Marco Scutaro

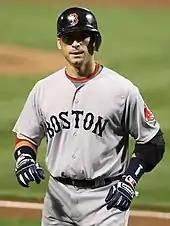
Scutaro with the Red Sox in 2011

On December 3, 2009, Scutaro agreed to a two-year, $11 million deal with the Boston Red Sox. The deal also included a third-year mutual option. On April 12, 2010, Scutaro recorded the first hit in Target Field history on a single up the middle in the first inning off Minnesota Twins starter Carl Pavano. Soon after, Scutaro was caught stealing second base, making him the first out recorded at the Twins' new ballpark.